Problem of two emperors

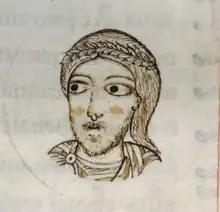
Emperor Louis II's (pictured) 871 letter to Byzantine emperor Basil I showcased that the two emperors held significantly different ideas of what it meant to be Roman.

One of the primary resources in regards to the problem of two emperors in the Carolingian period is a letter by Emperor Louis II. Louis II was the fourth emperor of the Carolingian Empire, though his domain was confined to northern Italy as the rest of the empire had fractured into several different kingdoms, though these still acknowledged Louis as the emperor. His letter was a reply to a provocative letter by Byzantine emperor Basil I. Though Basil's letter is lost, its contents can be ascertained from the known geopolitical situation at the time and Louis's reply and probably related to the ongoing co-operation between the two empires against the Muslims. The focal point of Basil's letter was his refusal to recognize Louis II as a Roman emperor.